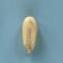
Maize quality: Good